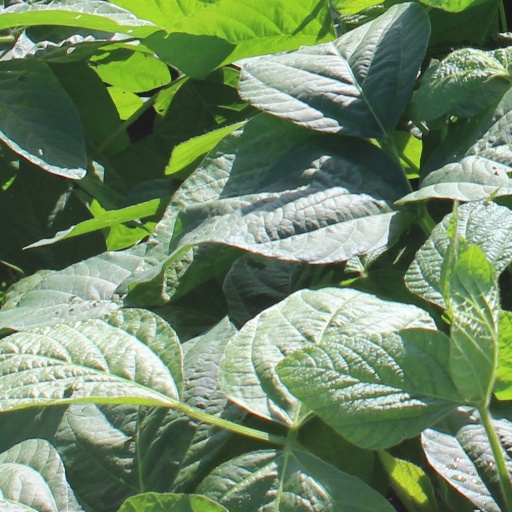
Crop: soybean